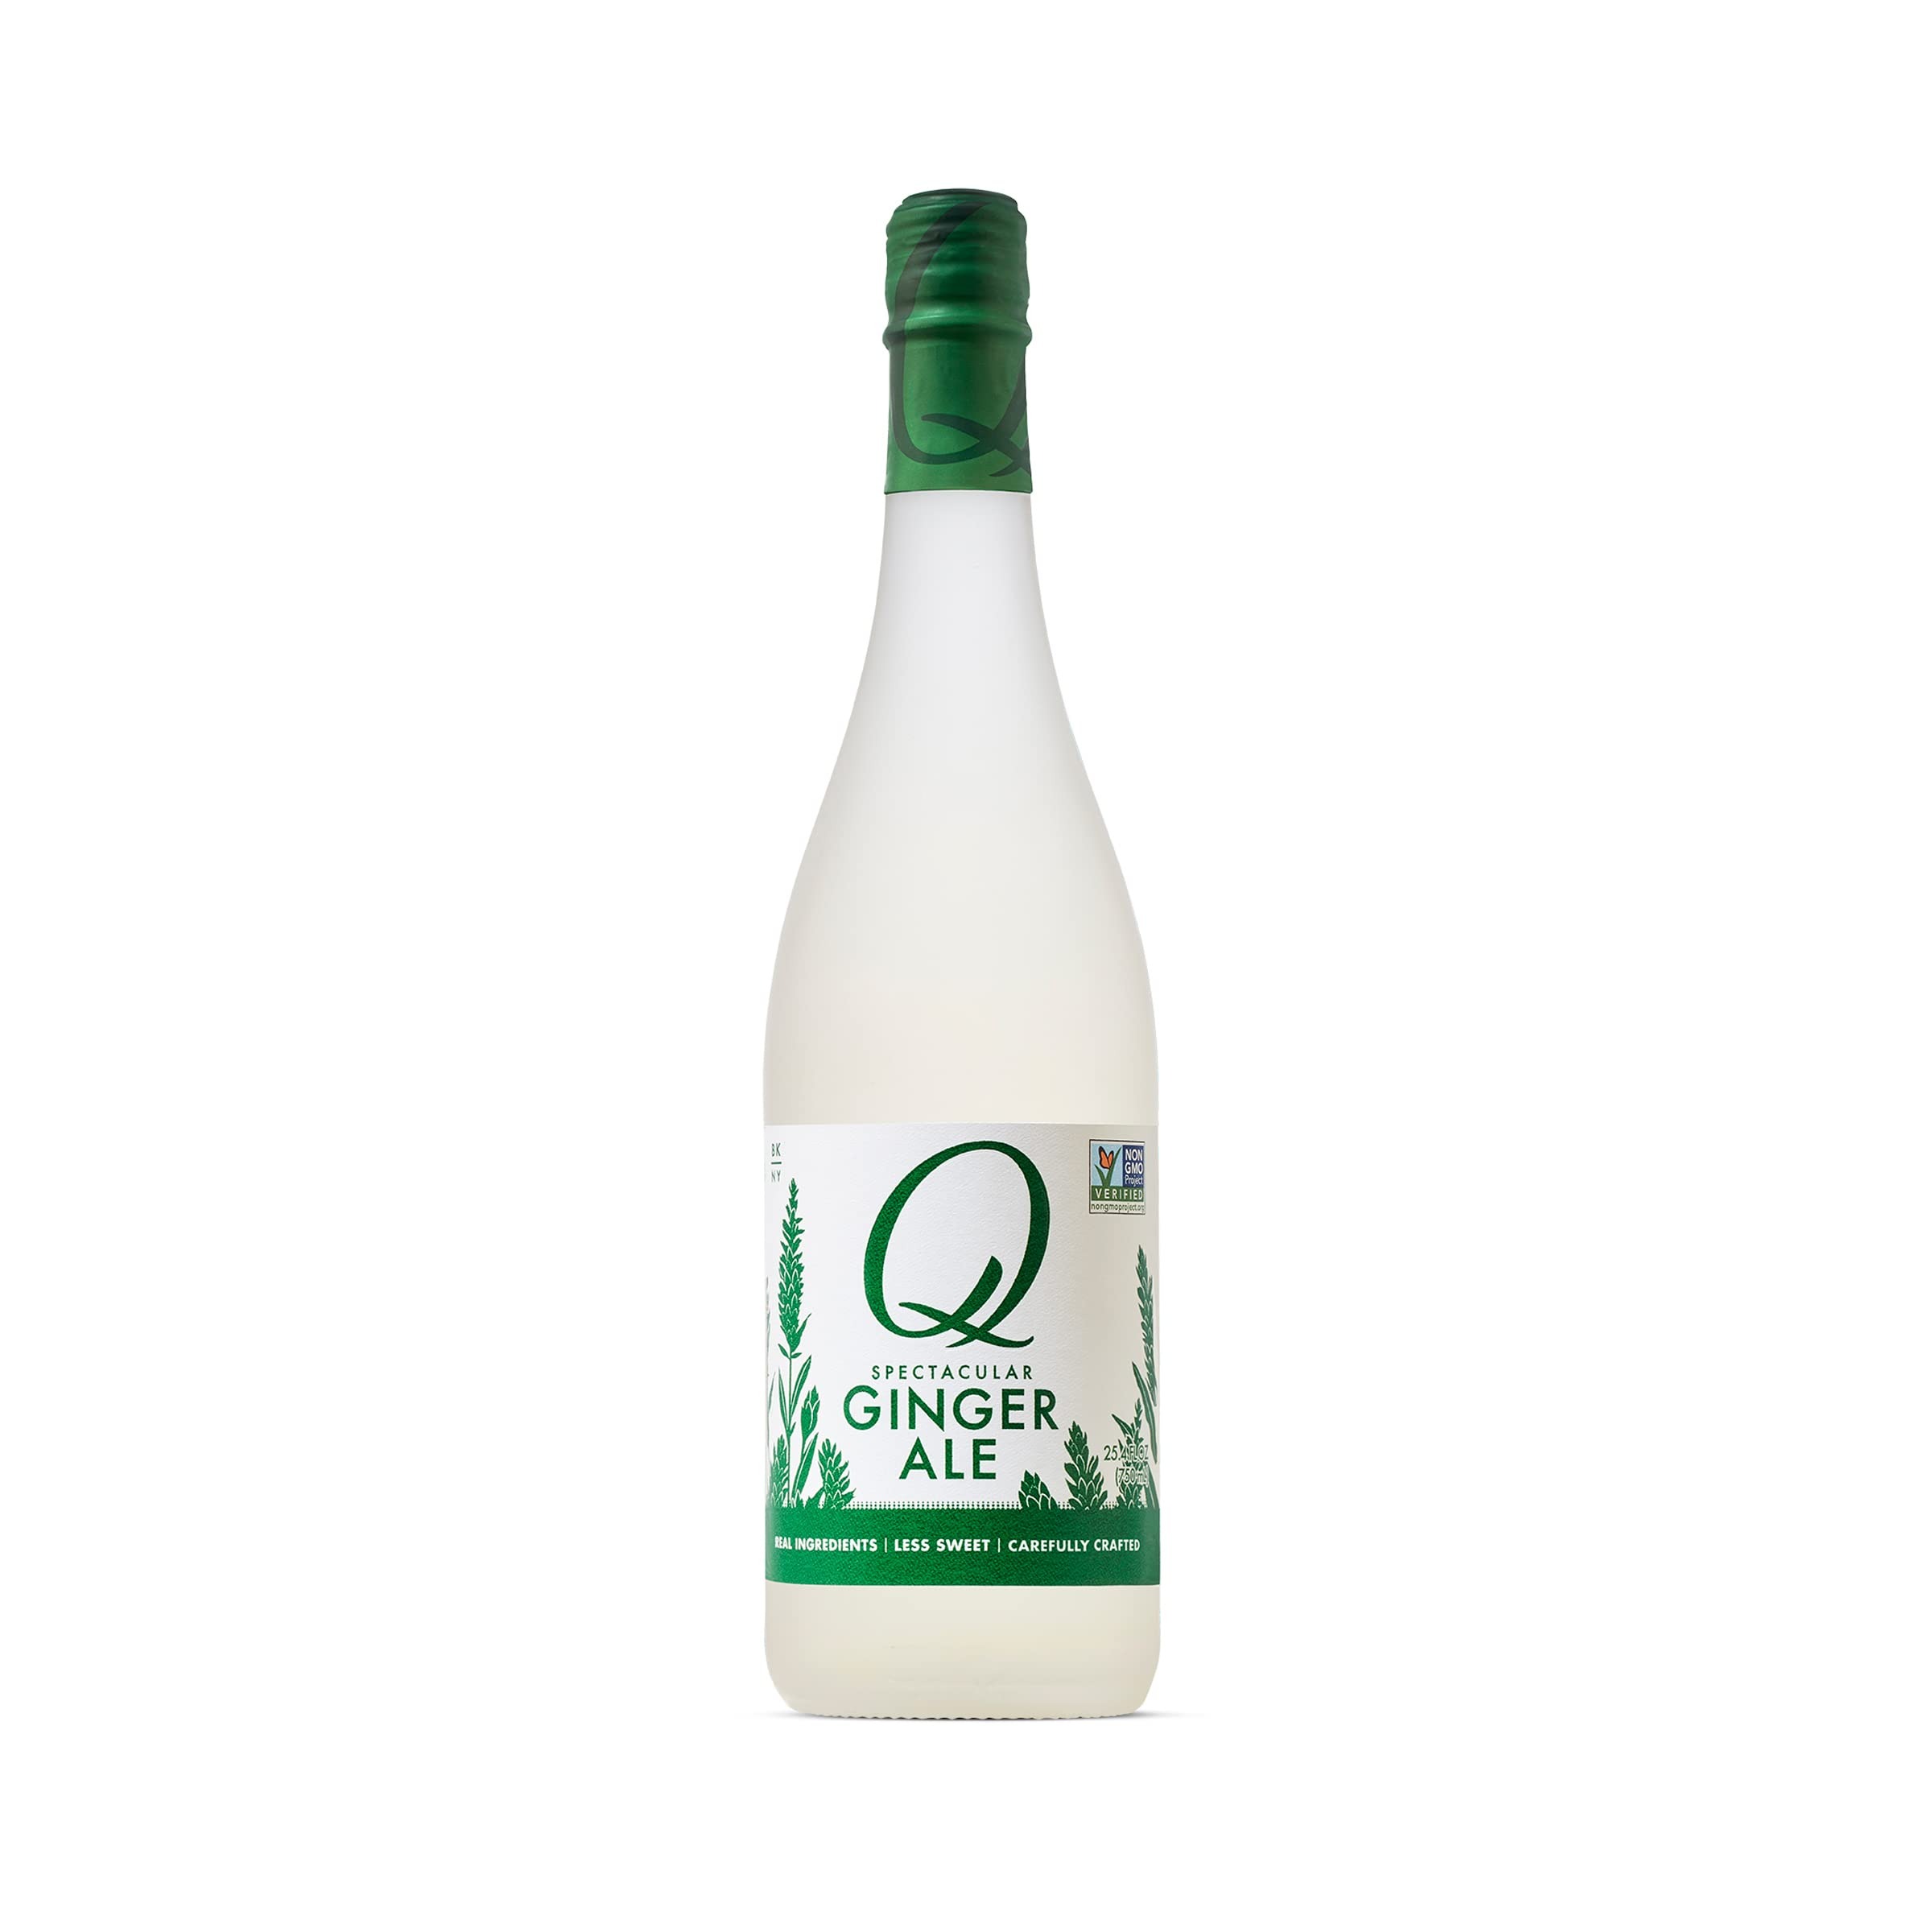
Item Name: Q Mixers, Ginger Ale, 25.4 Fl Oz
Bullet Point 1: Make your drink spectacular.
Bullet Point 2: Real ingredients, no artificial flavors, no High Fructose Corn Syrup
Bullet Point 3: More carbonation
Bullet Point 4: Non-GMO and Kosher
Bullet Point 5: From Brooklyn, made in the USA
Value: 25.36
Unit: Ounce

Price: 29.95